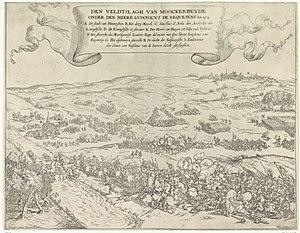
La bataille de Mook ou de Mookerheide est une bataille de la guerre de Quatre-Vingts Ans qui se déroula le 14 avril 1574 près de Mook dans une zone de landes, marécages et forêts appelée Mookerheide et opposa l'armée espagnole à une armée des Provinces-Unies dirigée par Louis de Nassau.
1574 est une année commune commençant un vendredi.